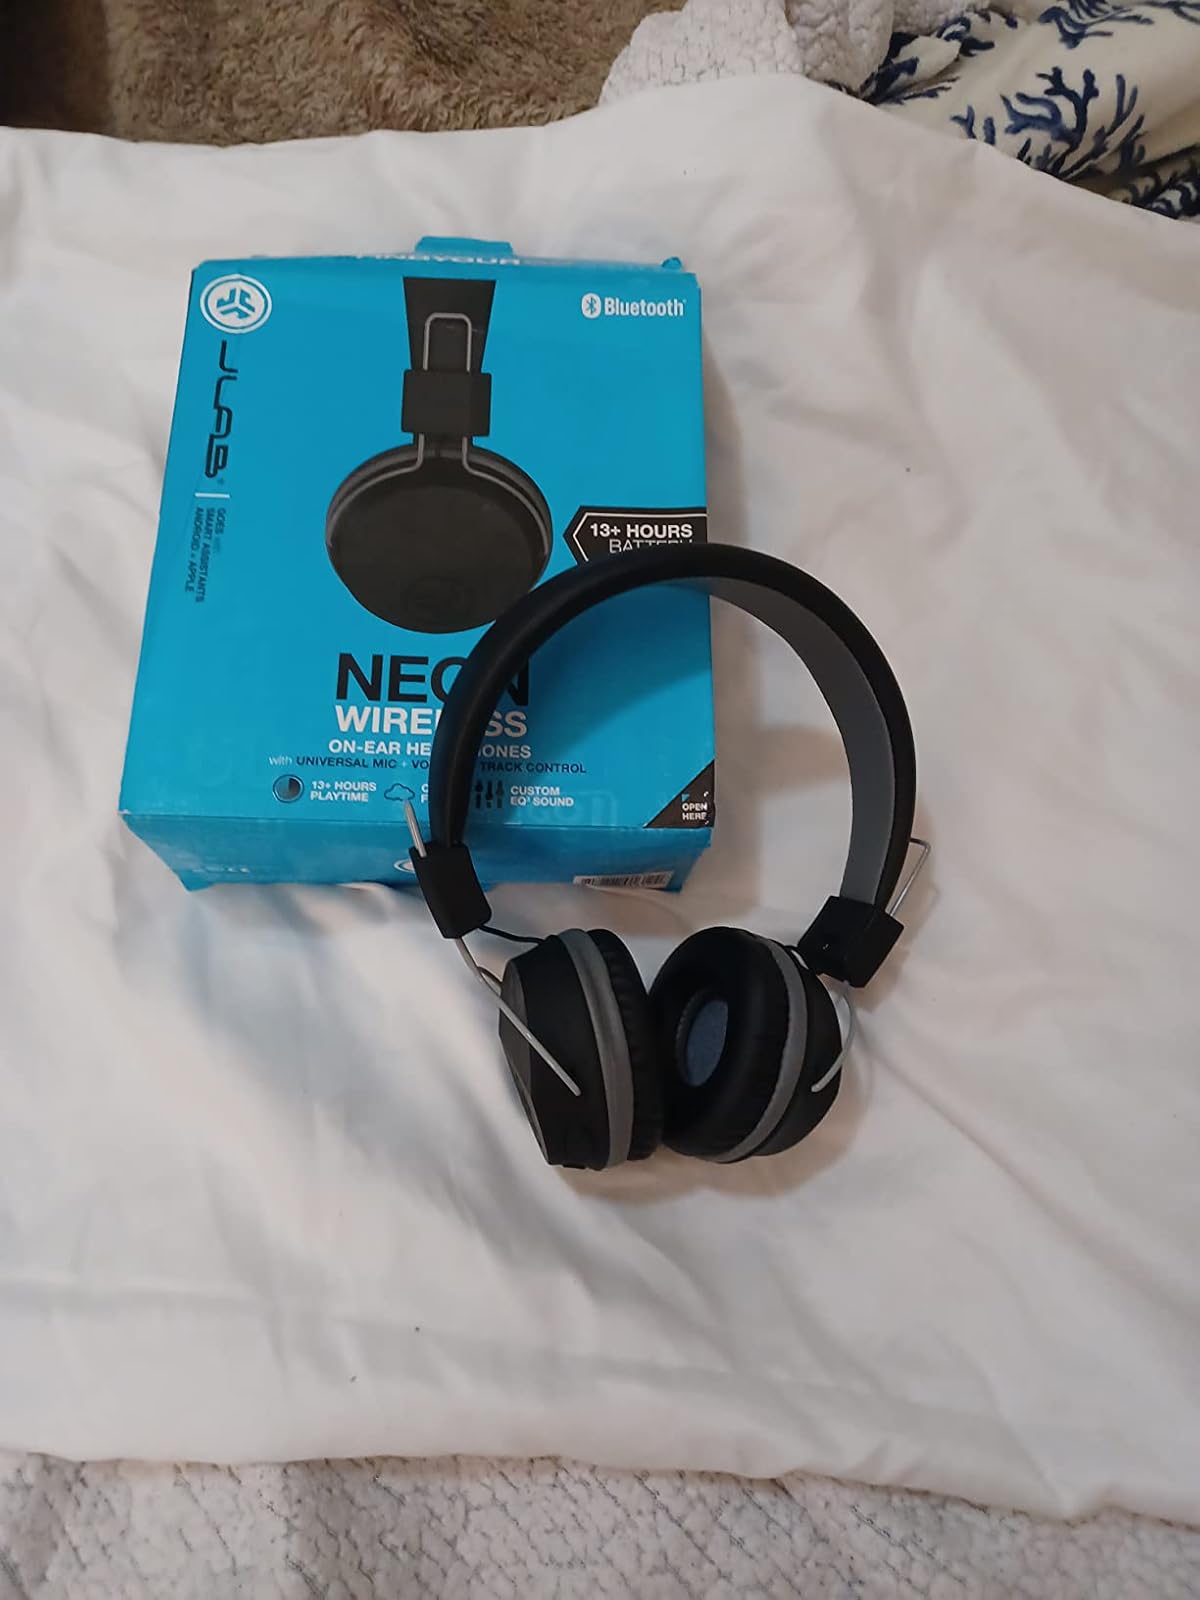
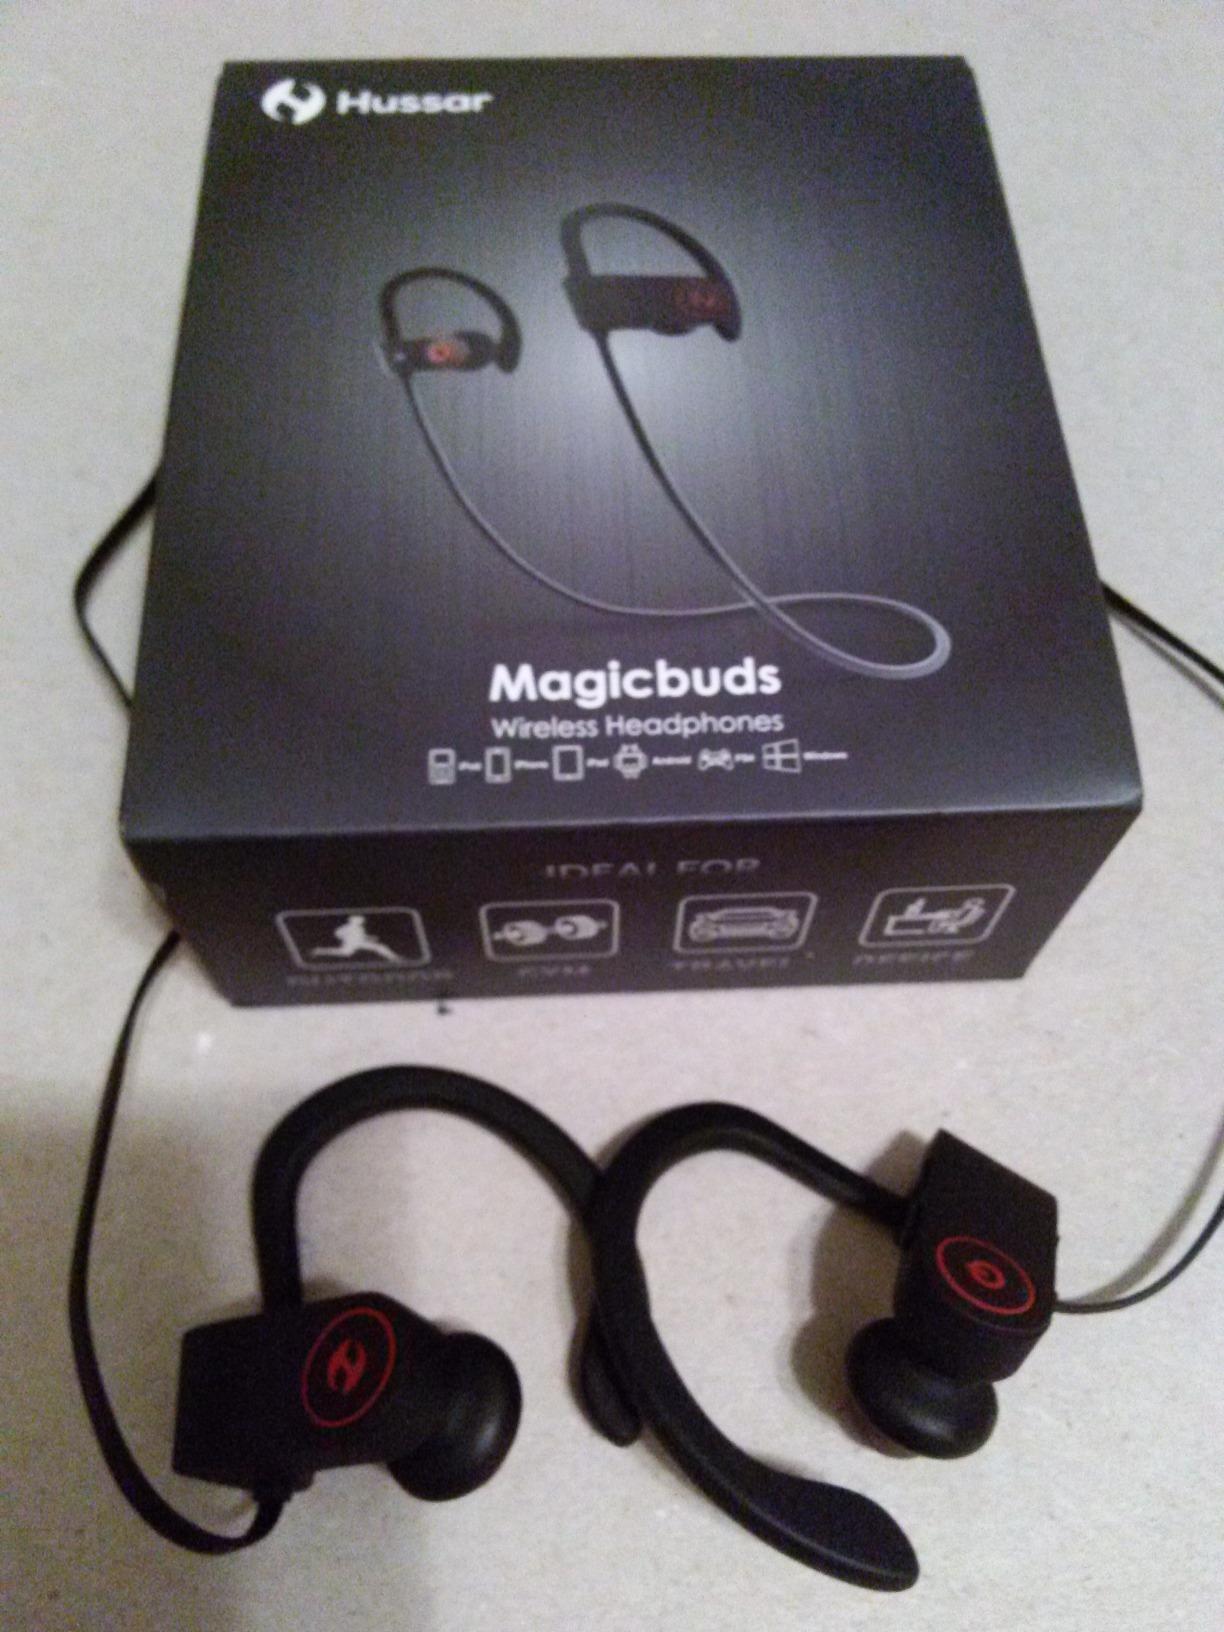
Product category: headphones
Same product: no